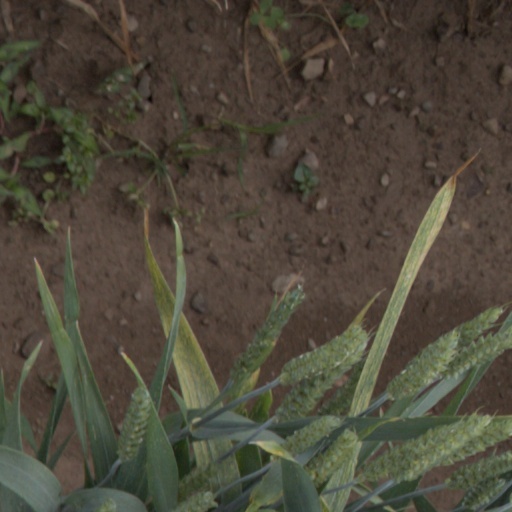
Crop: wheat